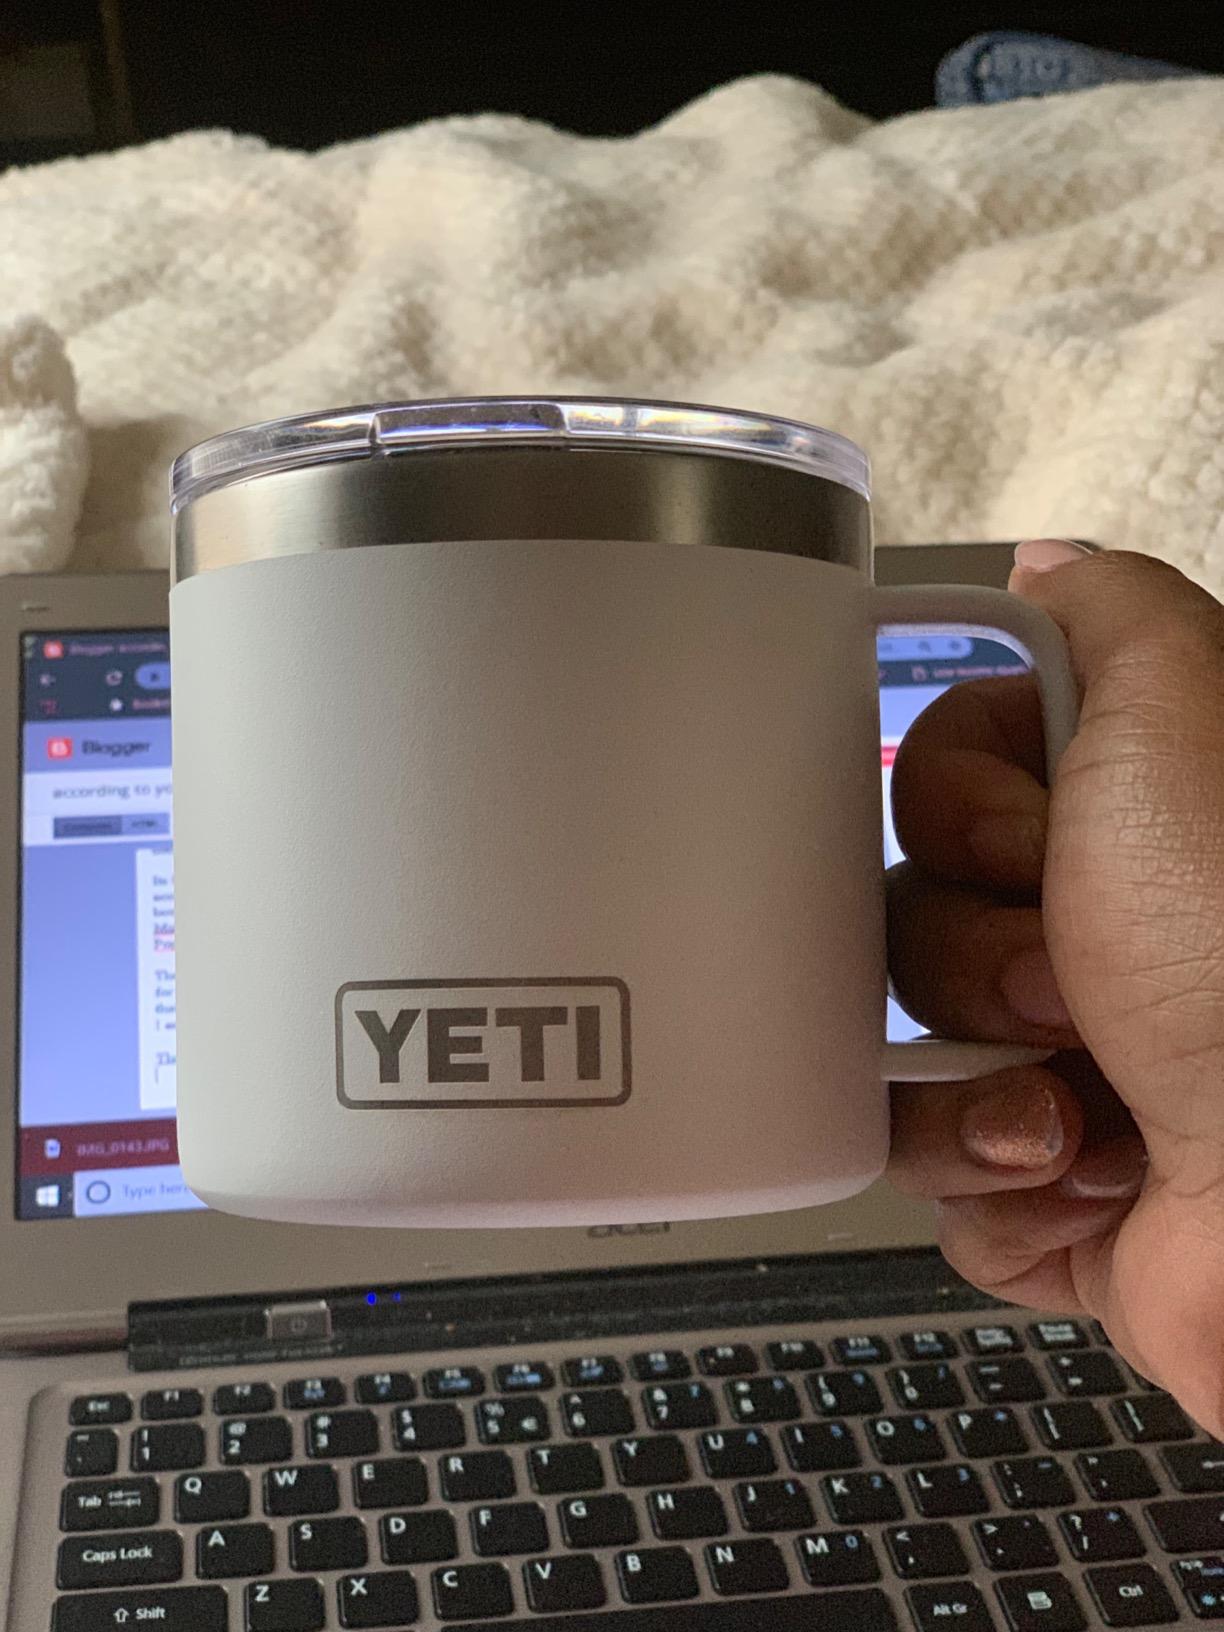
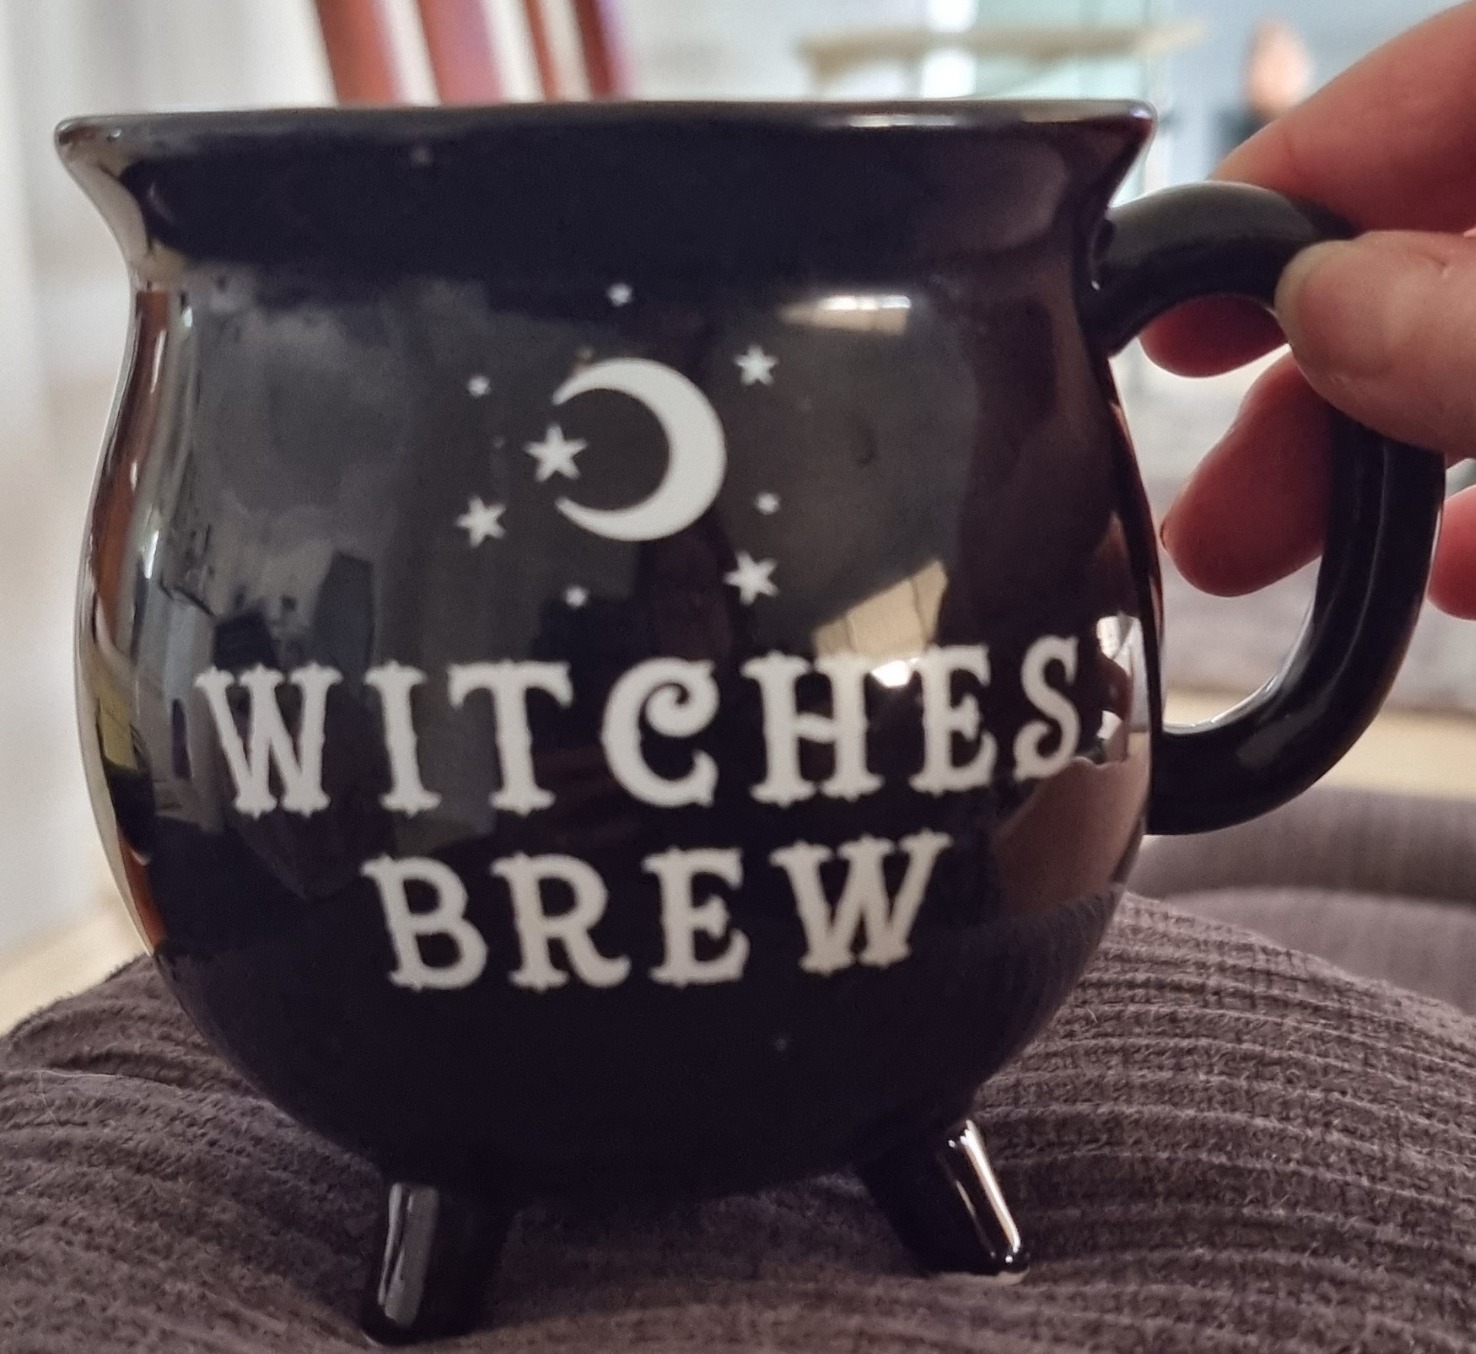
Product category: items_mug
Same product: no